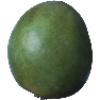
Label: Mango 1